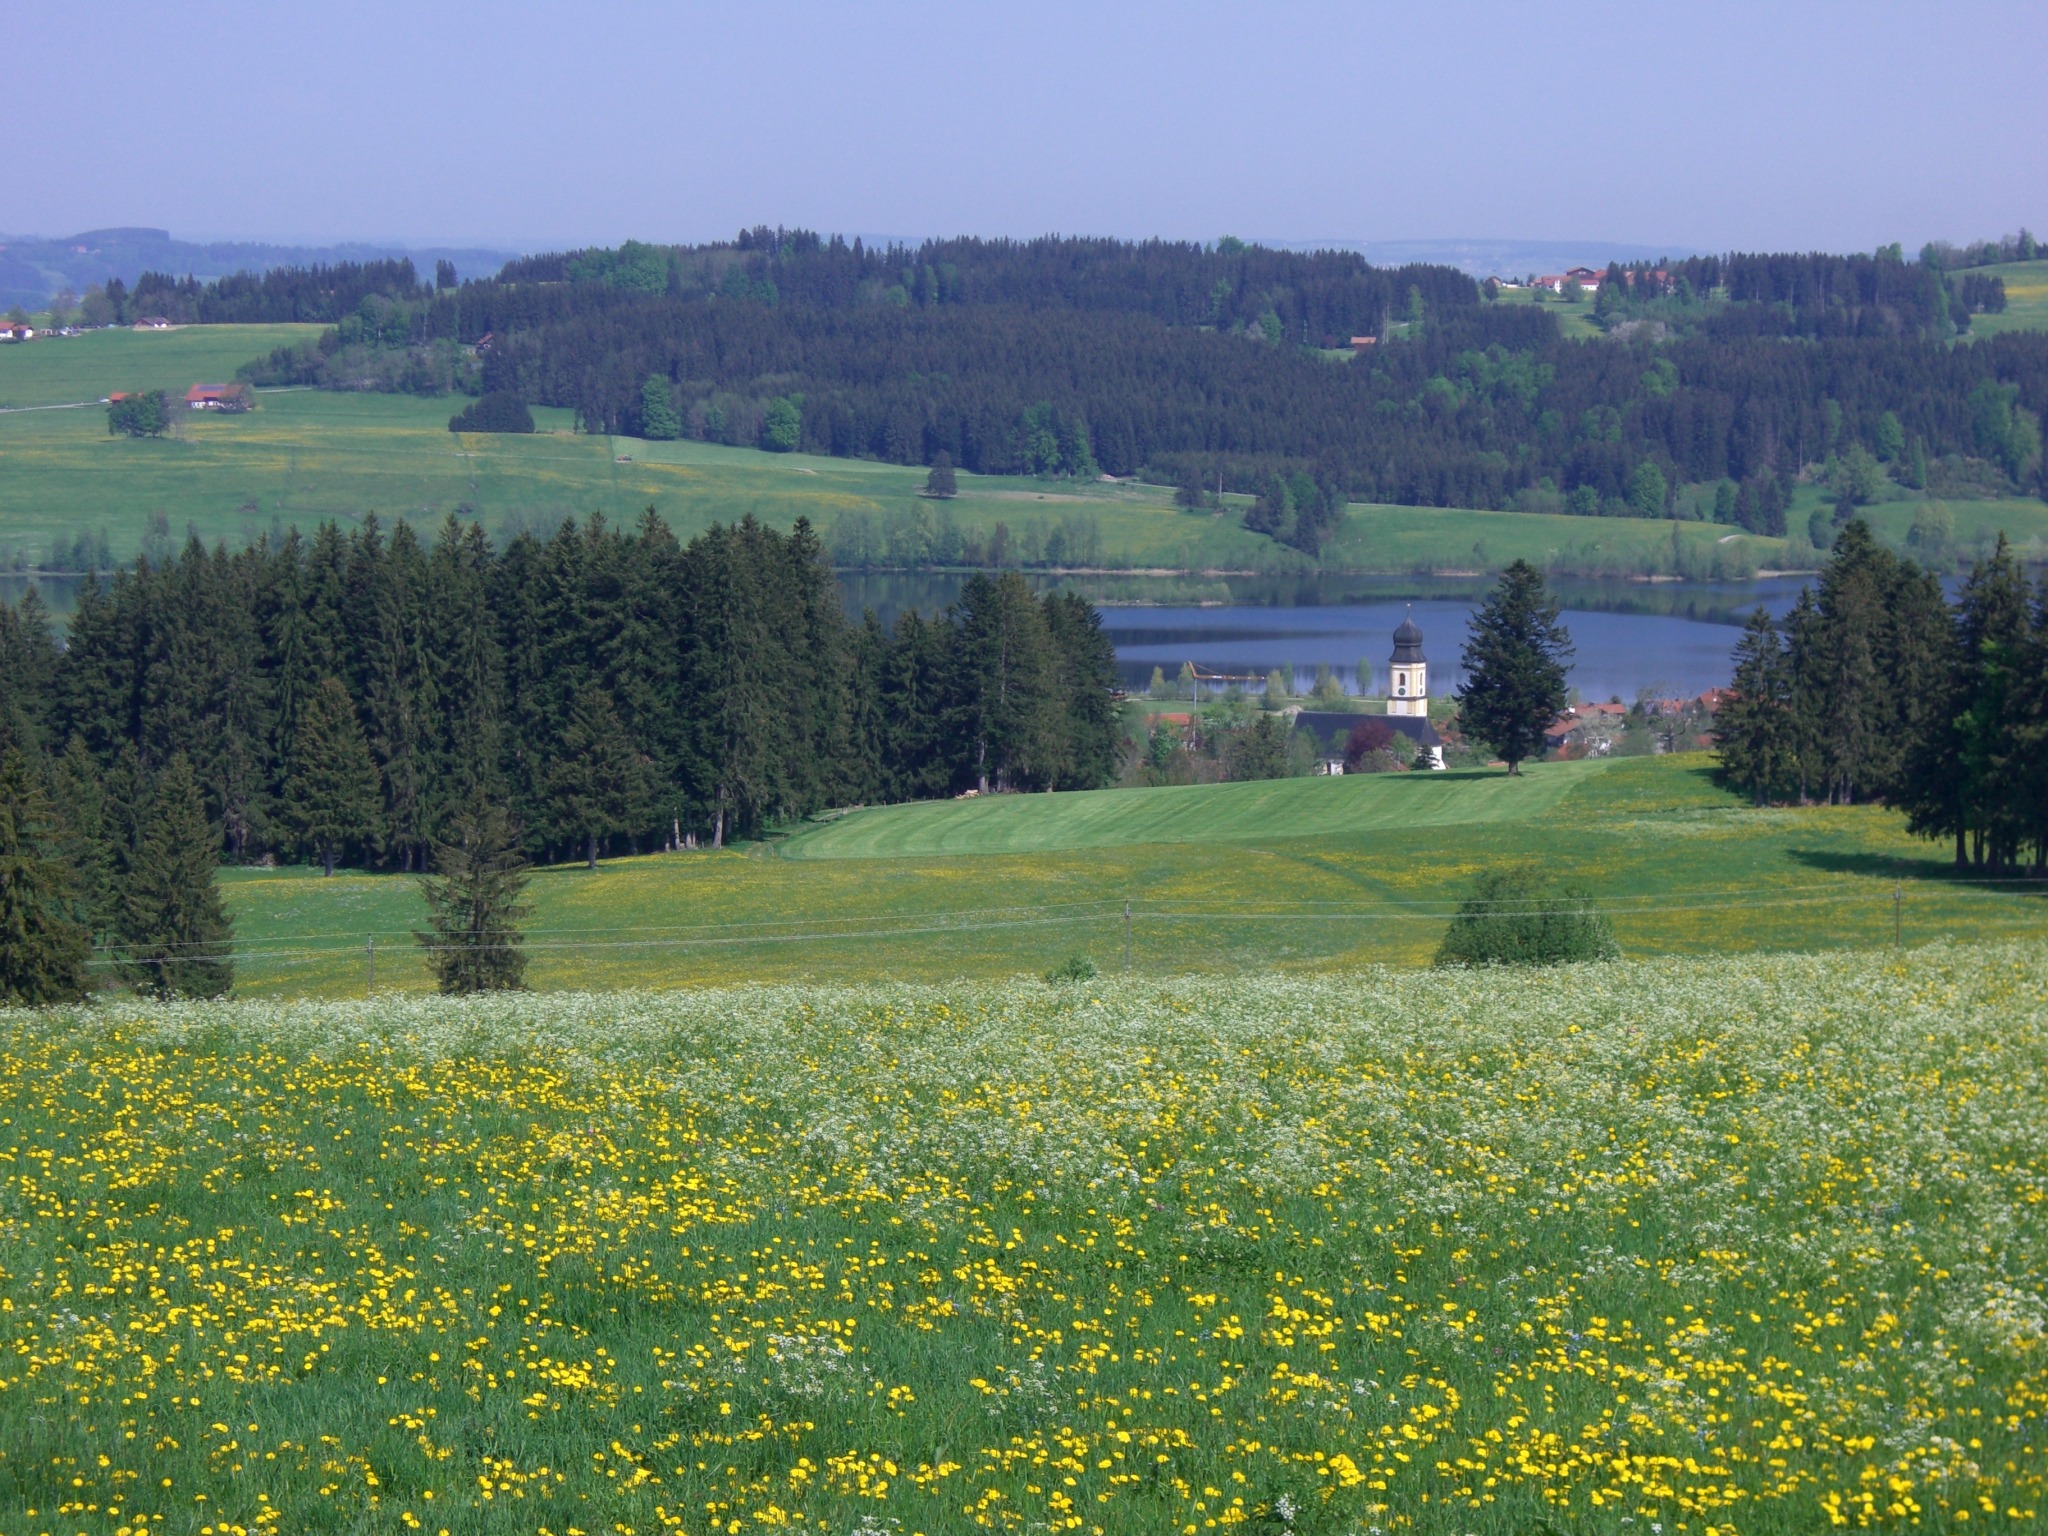
landscape, tree, water, nature, forest, grass, horizon, mountain, plant, sky, field, farm, meadow, prairie, hill, flower, view, panorama, pasture, blue, agriculture, plain, wildflower, grassland, ruins, steeple, shrub, outlook, plateau, wide, habitat, ecosystem, flower meadow, distant, rural area, reported, rottachsee, natural environment, grass family, allgau, elleghoehe